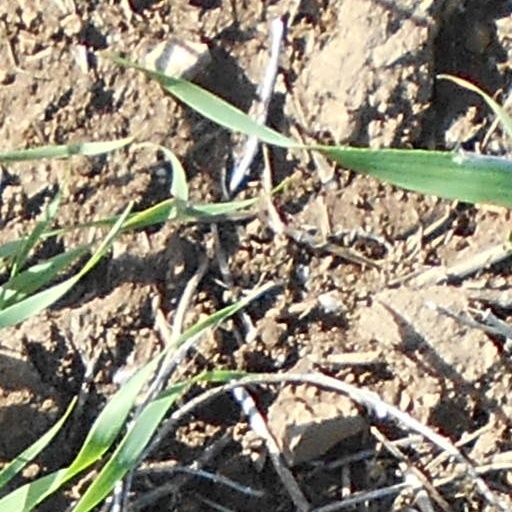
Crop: wheat